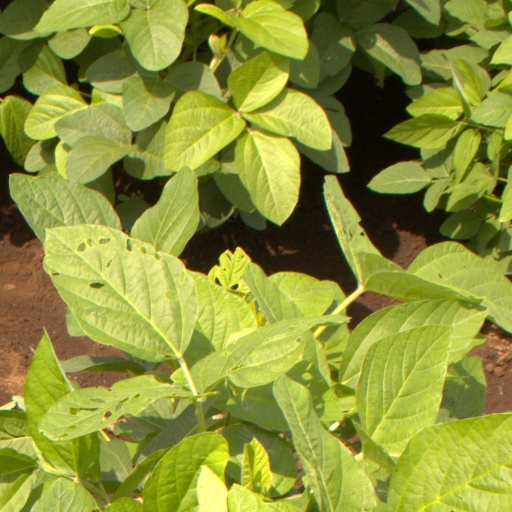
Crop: soybean